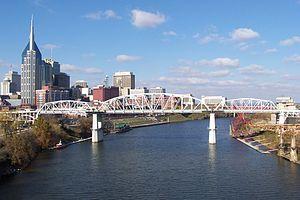
Le John Seigenthaler Pedestrian Bridge, anciennement nommé Shelby Avenue Bridge et Sparkman Street Bridge, est un pont en treillis qui franchit la rivière Cumberland à Nashville dans l'État du Tennessee. Ancien pont routier mis en service le 5 juillet 1909, il a rouvert le 3 août 2003 en tant que pont piétonnier. D'une longueur de 960 mètres, il est l'un des plus longs ponts piétonniers du monde.